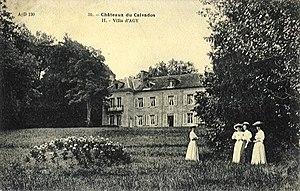
La Villa d'Agy au début du siècle dernier.
Agy est une commune française située dans le département du Calvados en région Normandie, peuplée de 292 habitants.